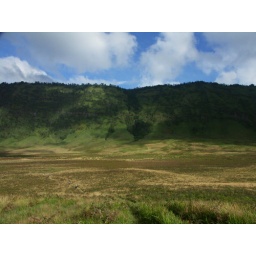
Pic by Pauline,Spectacular view of Savana field and concave wall of caldera.